Robert Dymoke

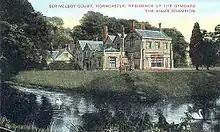
Scrivelsby Court

Robert Dymoke, Dymock or Dymocke, of Scrivelsby, Lincolnshire (born 1531; died at Lincoln, England, 11 September 1580) was Queen's Champion of England and a devout Catholic recusant who was named a martyr after his death.